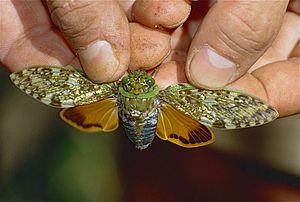
La cigale Yanga andriana est une espèce d'insecte de l'ordre des hémiptères, de la famille des Cicadidae, de la sous-famille des Cicadinae et du genre Yanga.